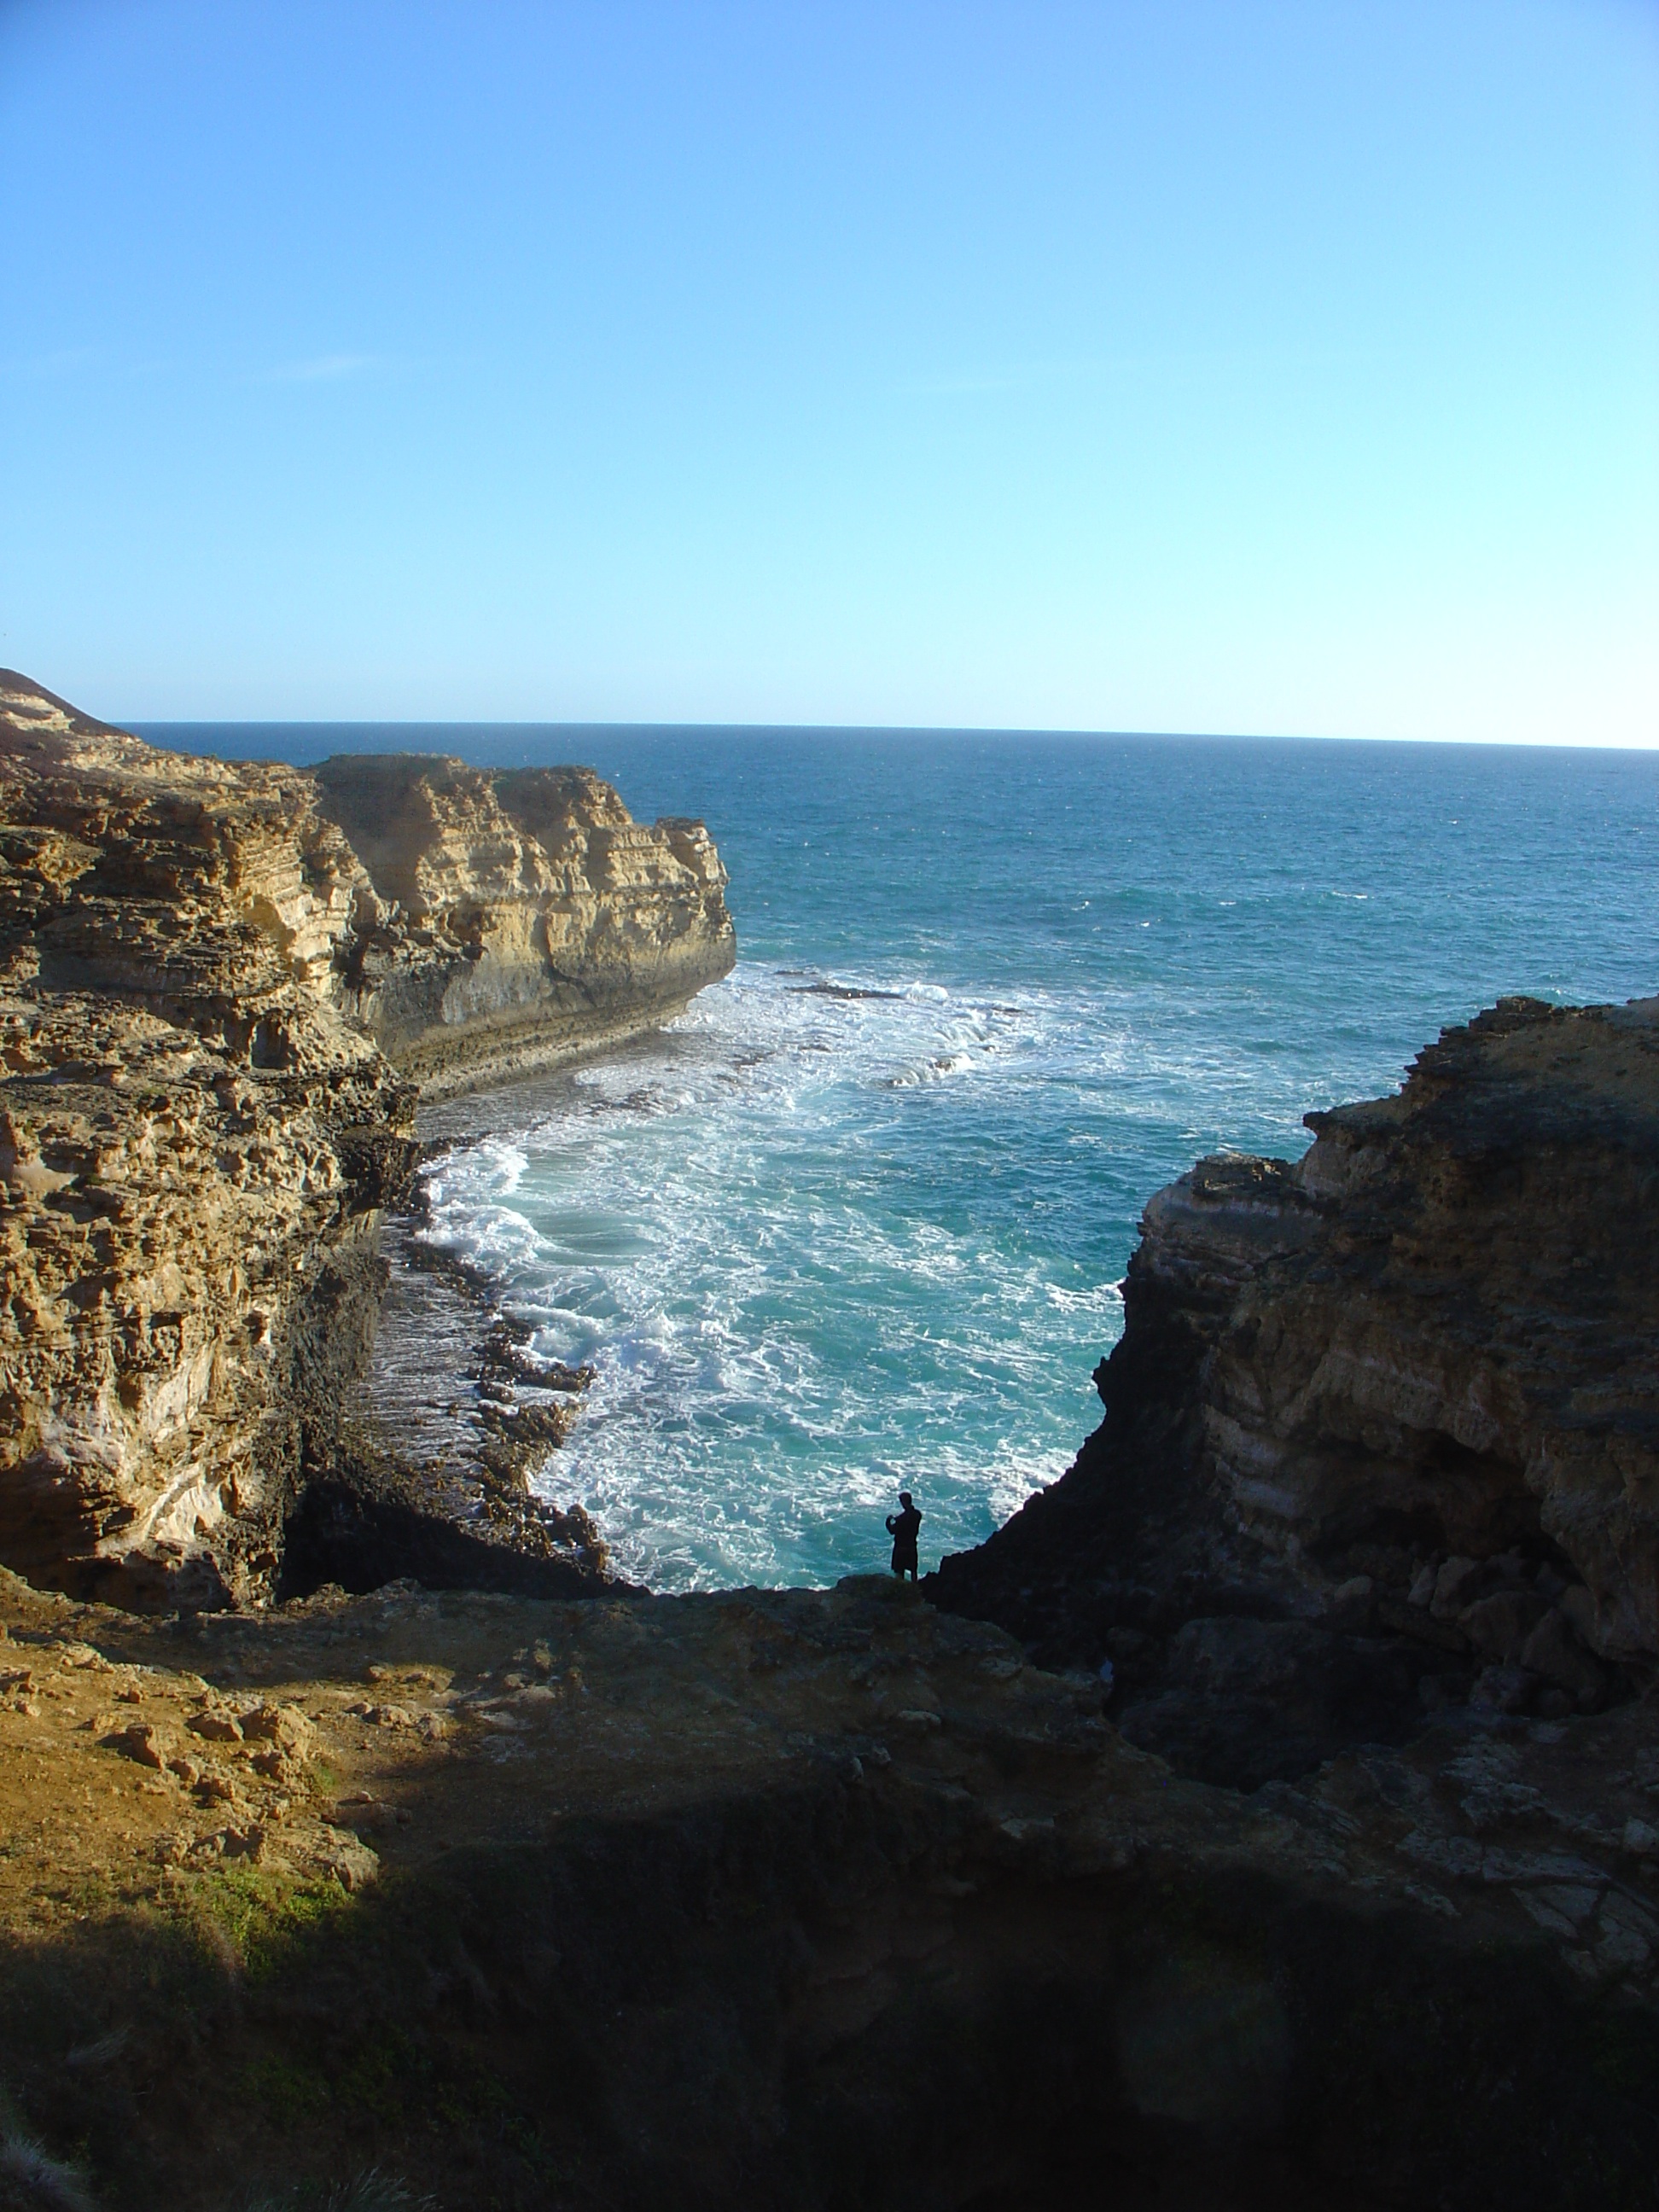
beach, sea, coast, water, rock, ocean, shore, wave, formation, cliff, cove, bay, stack, terrain, material, body of water, australia, geology, cape, landform, natural arch, geographical feature